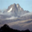
Label: mountain